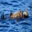
Label: otter